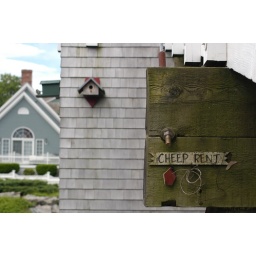
even the bird houses by the water are for rent, and not cheap